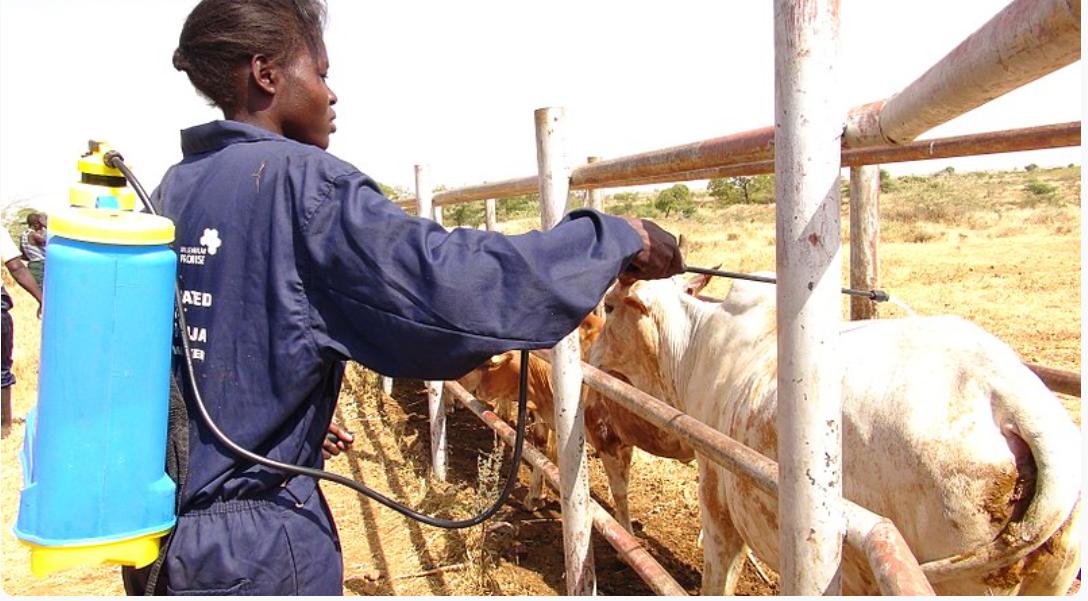
Mwanamke huyu anaonekana kuwamwagilia ngombe hao dawa dawa hii inaweza kuua wadudu ambao wamekaa juu ya ngombe wadudu hao wanaweza kuleta magonjwa mabaya ambayo yatafanya ngombe kufa au kupata magonjwa.